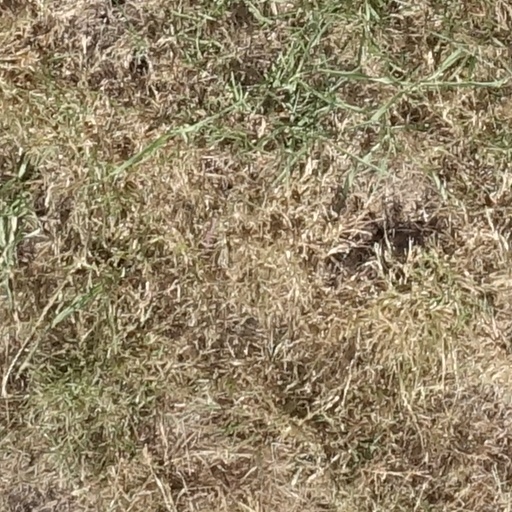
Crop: sorghum